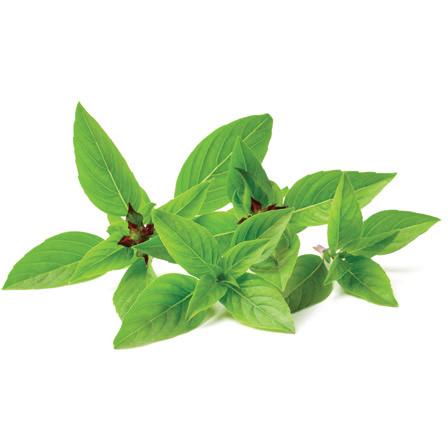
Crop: unknown
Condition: basil